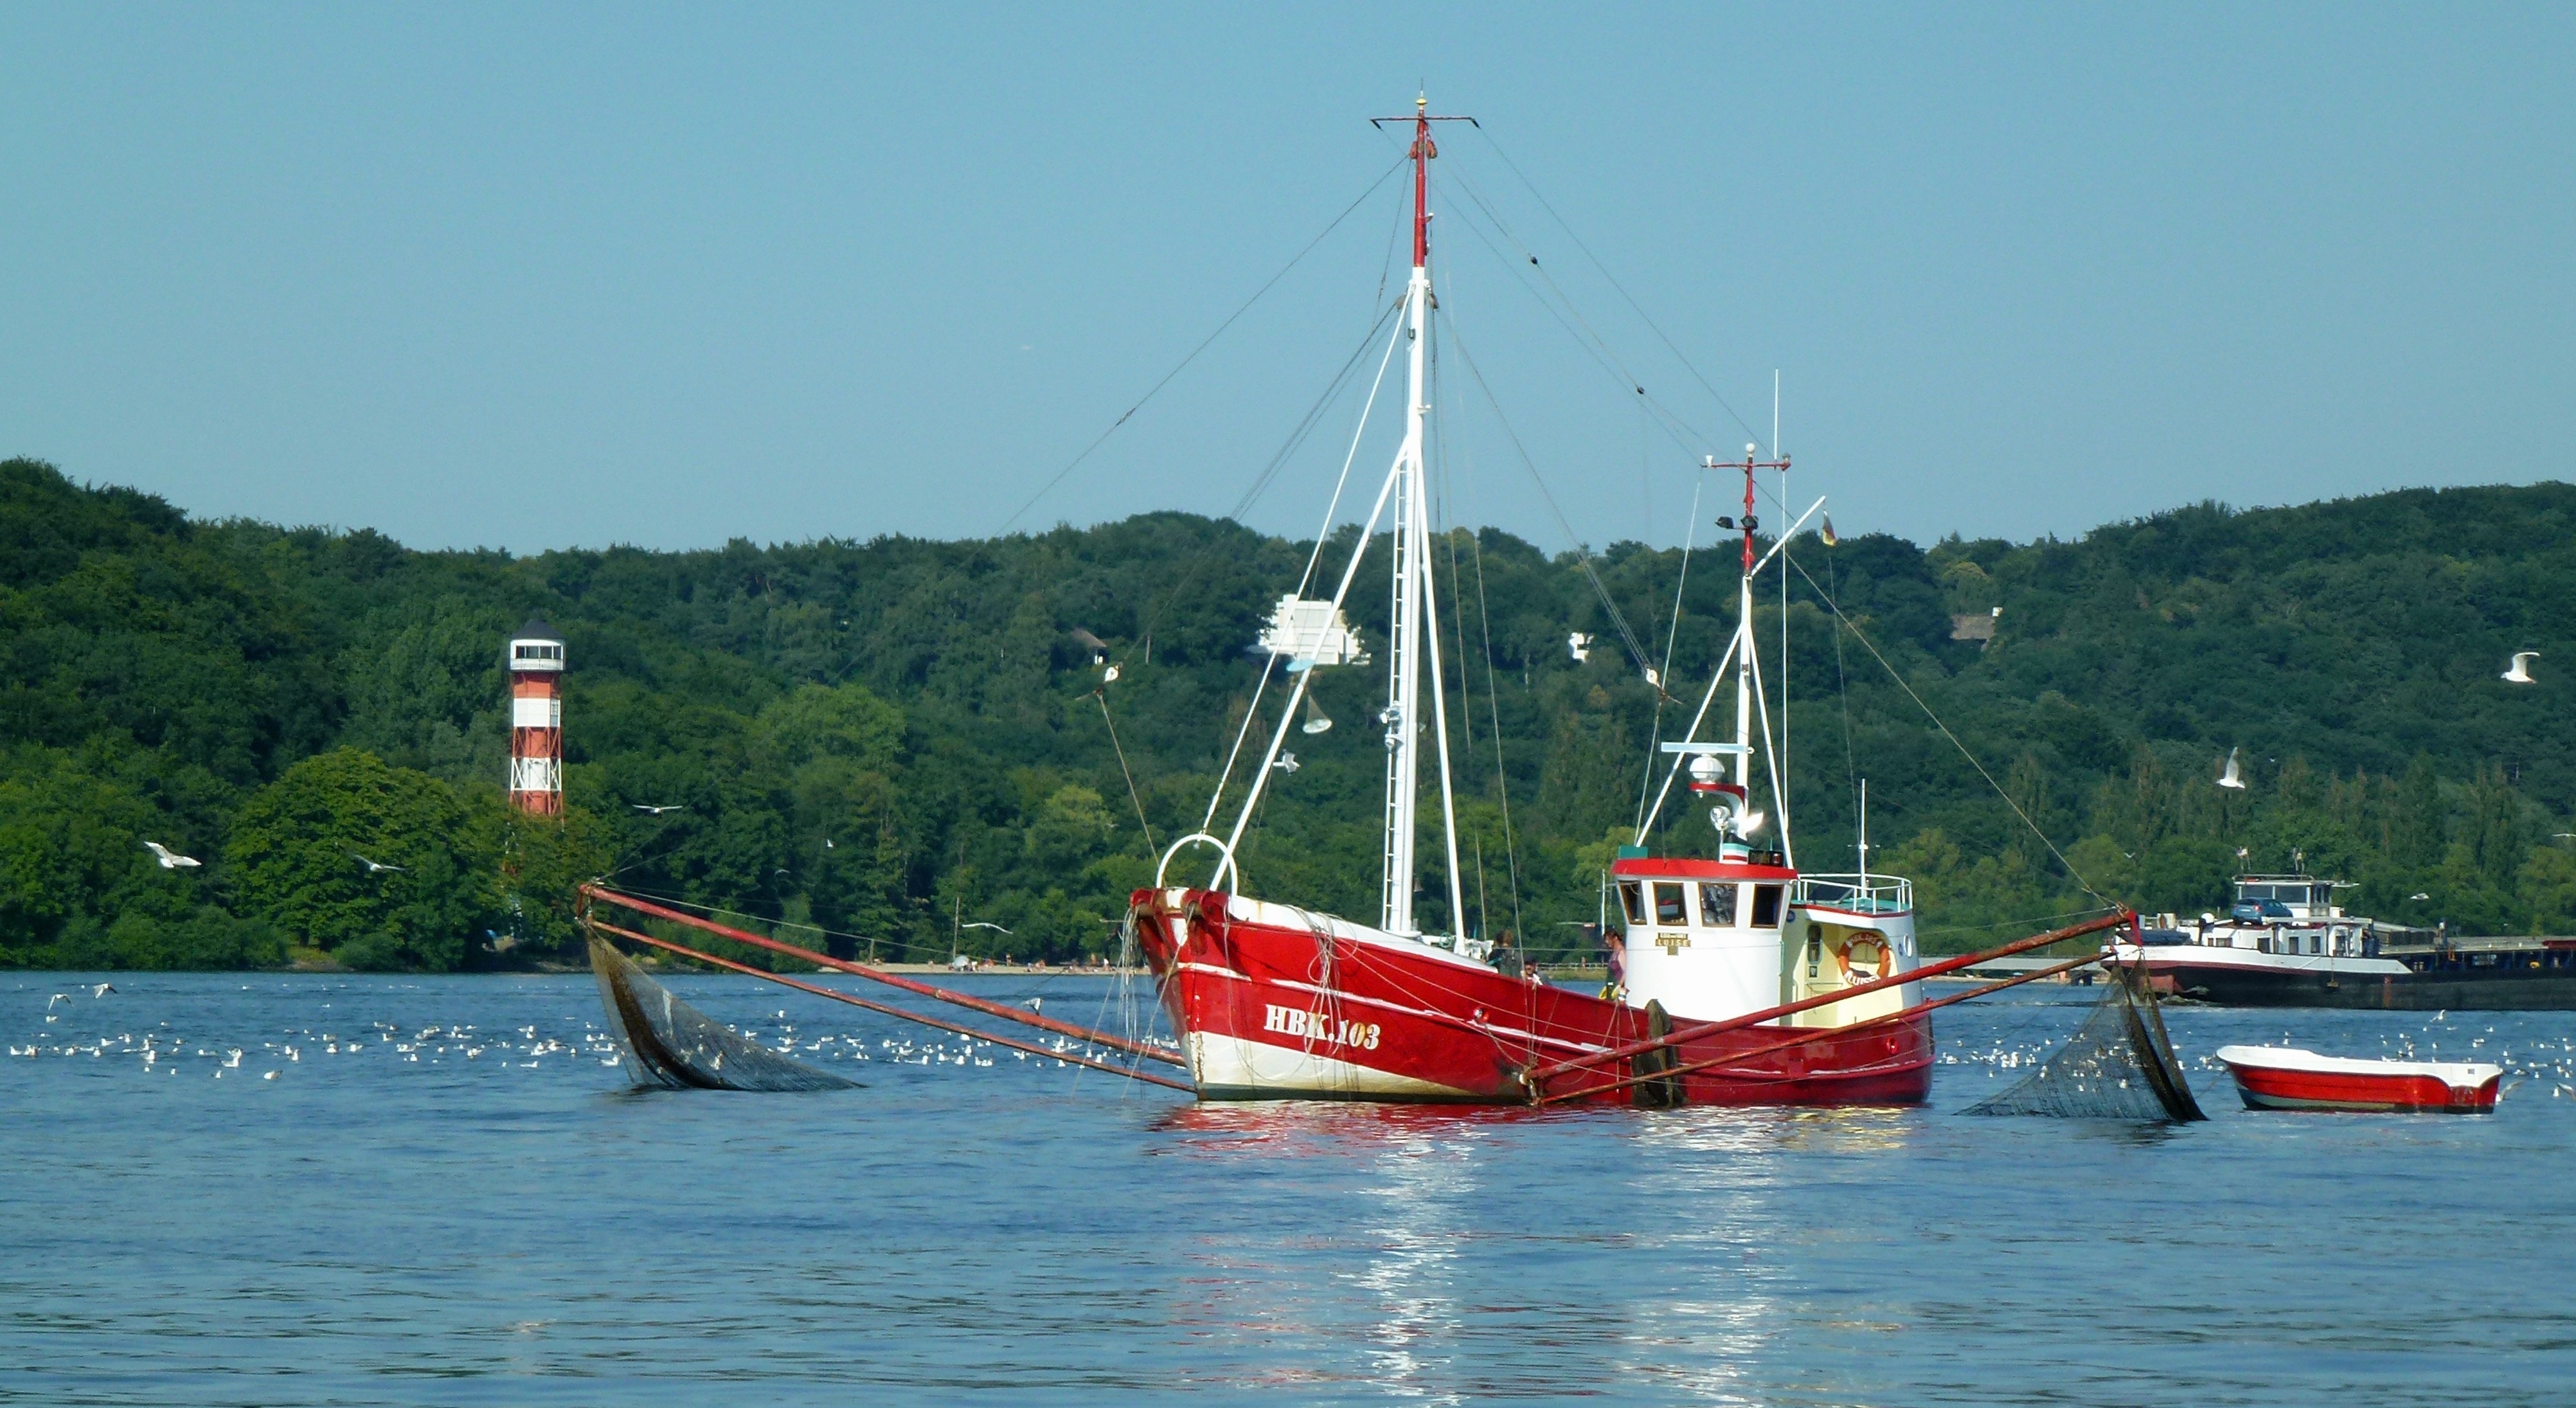
sea, coast, water, boat, ship, boot, red, vehicle, fishing, mast, sailing, bay, romantic, fish, sailboat, shrimp, fishing boat, boating, sail, germany, maritime, watercraft, schooner, north sea, elbe, sailing ship, fischer, seafaring, lower saxony, cutter, fishing vessel, museum ship, fishing industry, crab fisherman, tall ship